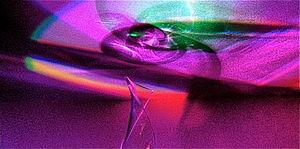
Roger Katan, sculpture lumino-cinétique, techniques mixtes, 2009-2013.
Roger G. Katan est un architecte, urbaniste et sculpteur franco-américain né le 5 janvier 1931 à Berguent, dans le Maroc Oriental. Au début des années soixante aux États-Unis, il est l’un des initiateurs et praticiens de l’advocacy planning, qui prône la démocratie participative dans le domaine de l’aménagement urbain. Artiste cinétique, il fréquente et expose avec les figures montantes du post-modernisme. À partir de 1975, il s’investit dans l’action humanitaire et continue d’encourager la participation et l’autogestion des populations défavorisées. Sa pratique privilégie les méthodes de culture et de construction traditionnels et durables. Installé depuis 1999 à Sauve, dans le Gard, il s’est remis à la sculpture luminocinétique et travaille sur ses publications.